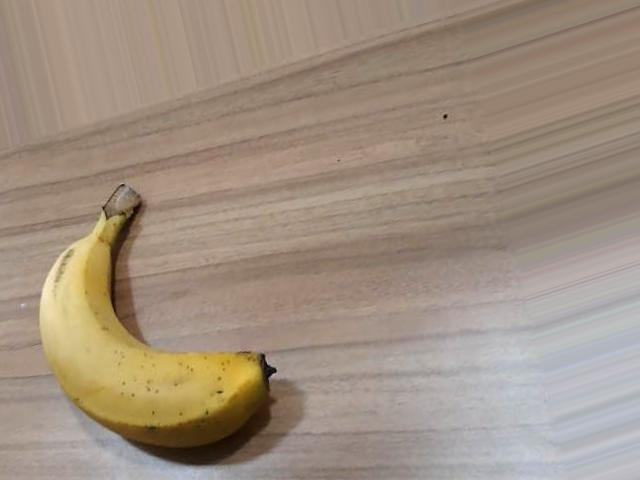
Label: Ripe_Banana